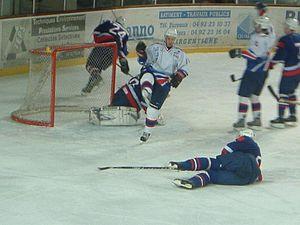
François Rozenthal, joueur de hockey sur glace français. Euro Ice Hockey Challenge, 2003, Briançon, France.
François Rozenthal est un joueur professionnel français de hockey sur glace.